Paraskeva Pyatnitsa Chapel

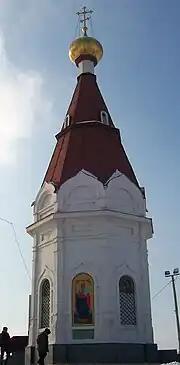
Paraskeva Pyatnitsa Chapel

The Paraskeva Pyatnitsa Chapel is a Russian Orthodox Chapel, situated on the top of Karaulnaya Mountain, in Krasnoyarsk, Krasnoyarsk Krai, Russia. It is dedicated to Paraskevi of Iconium (Paraskeva Pyatnitsa).